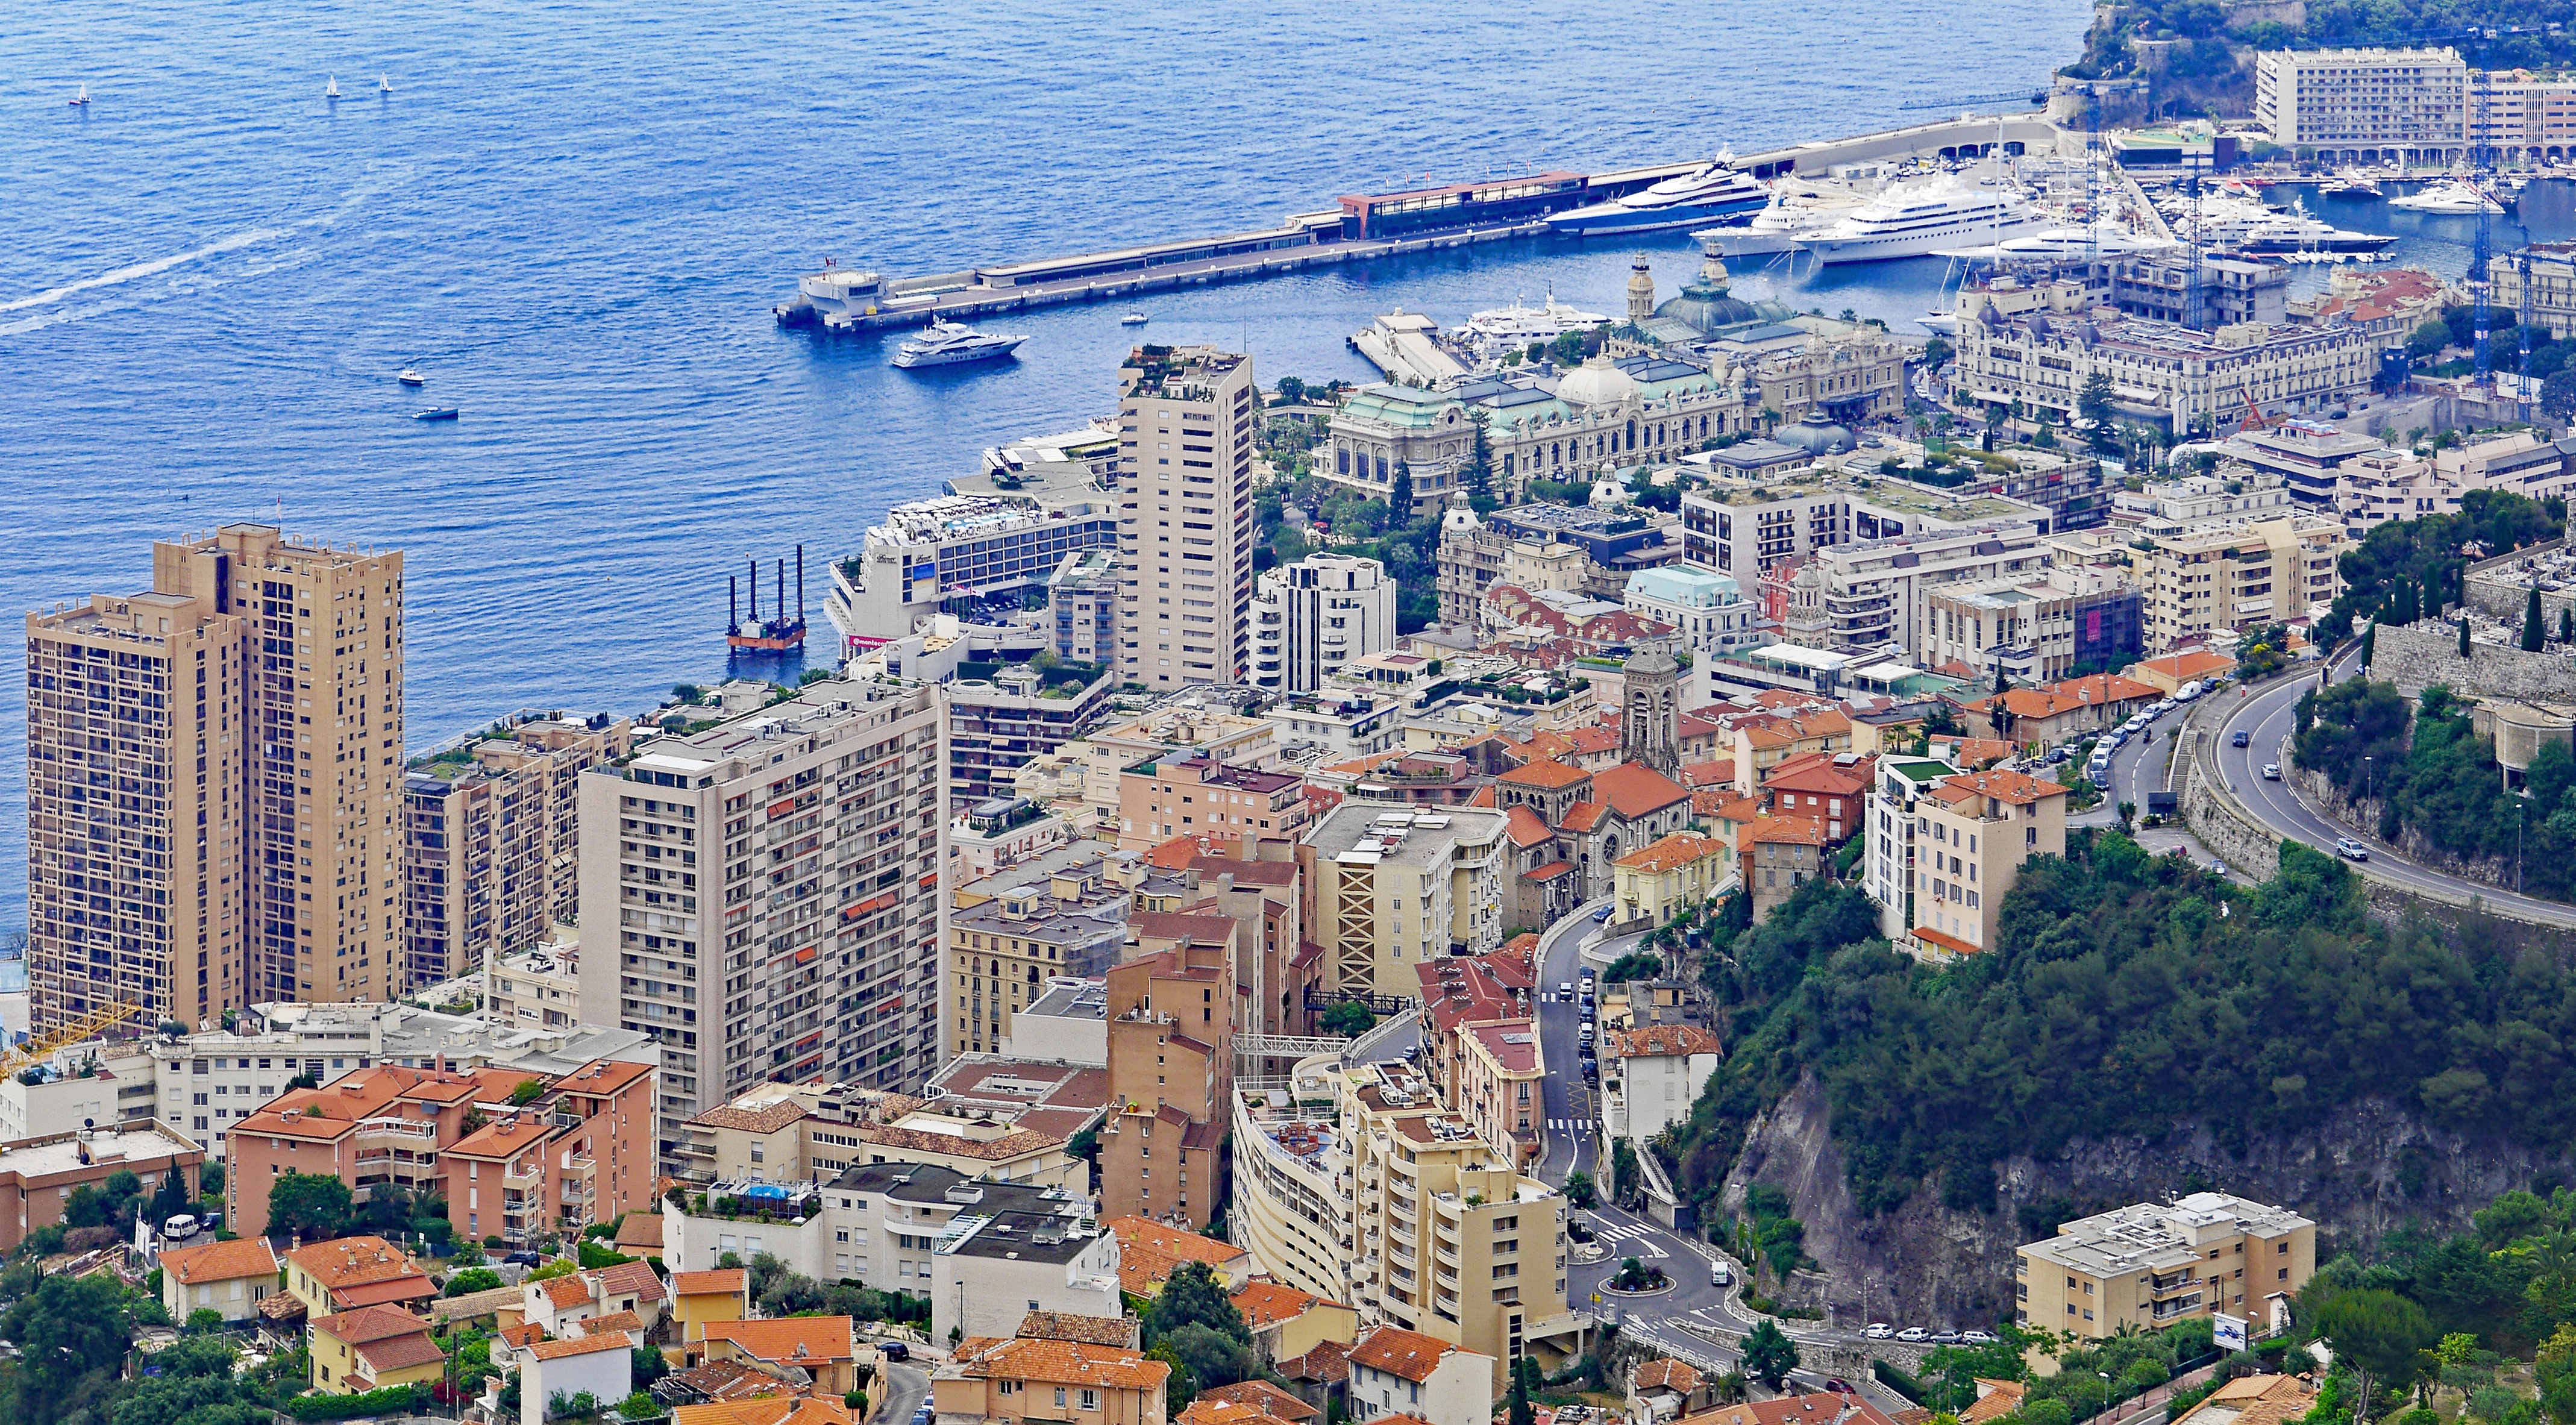
coast, architecture, skyline, town, city, skyscraper, cityscape, panorama, downtown, mediterranean, tower, landmark, port, tower block, skyscrapers, center, monaco, casino, metropolis, neighbourhood, south of france, wealthy, chic, bird's eye view, car racing, monte carlo, principality of, exclusiv, densely built, tax haven, southeast france, aerial photography, city state, yacht c te d azur, residential area, human settlement, metropolitan area